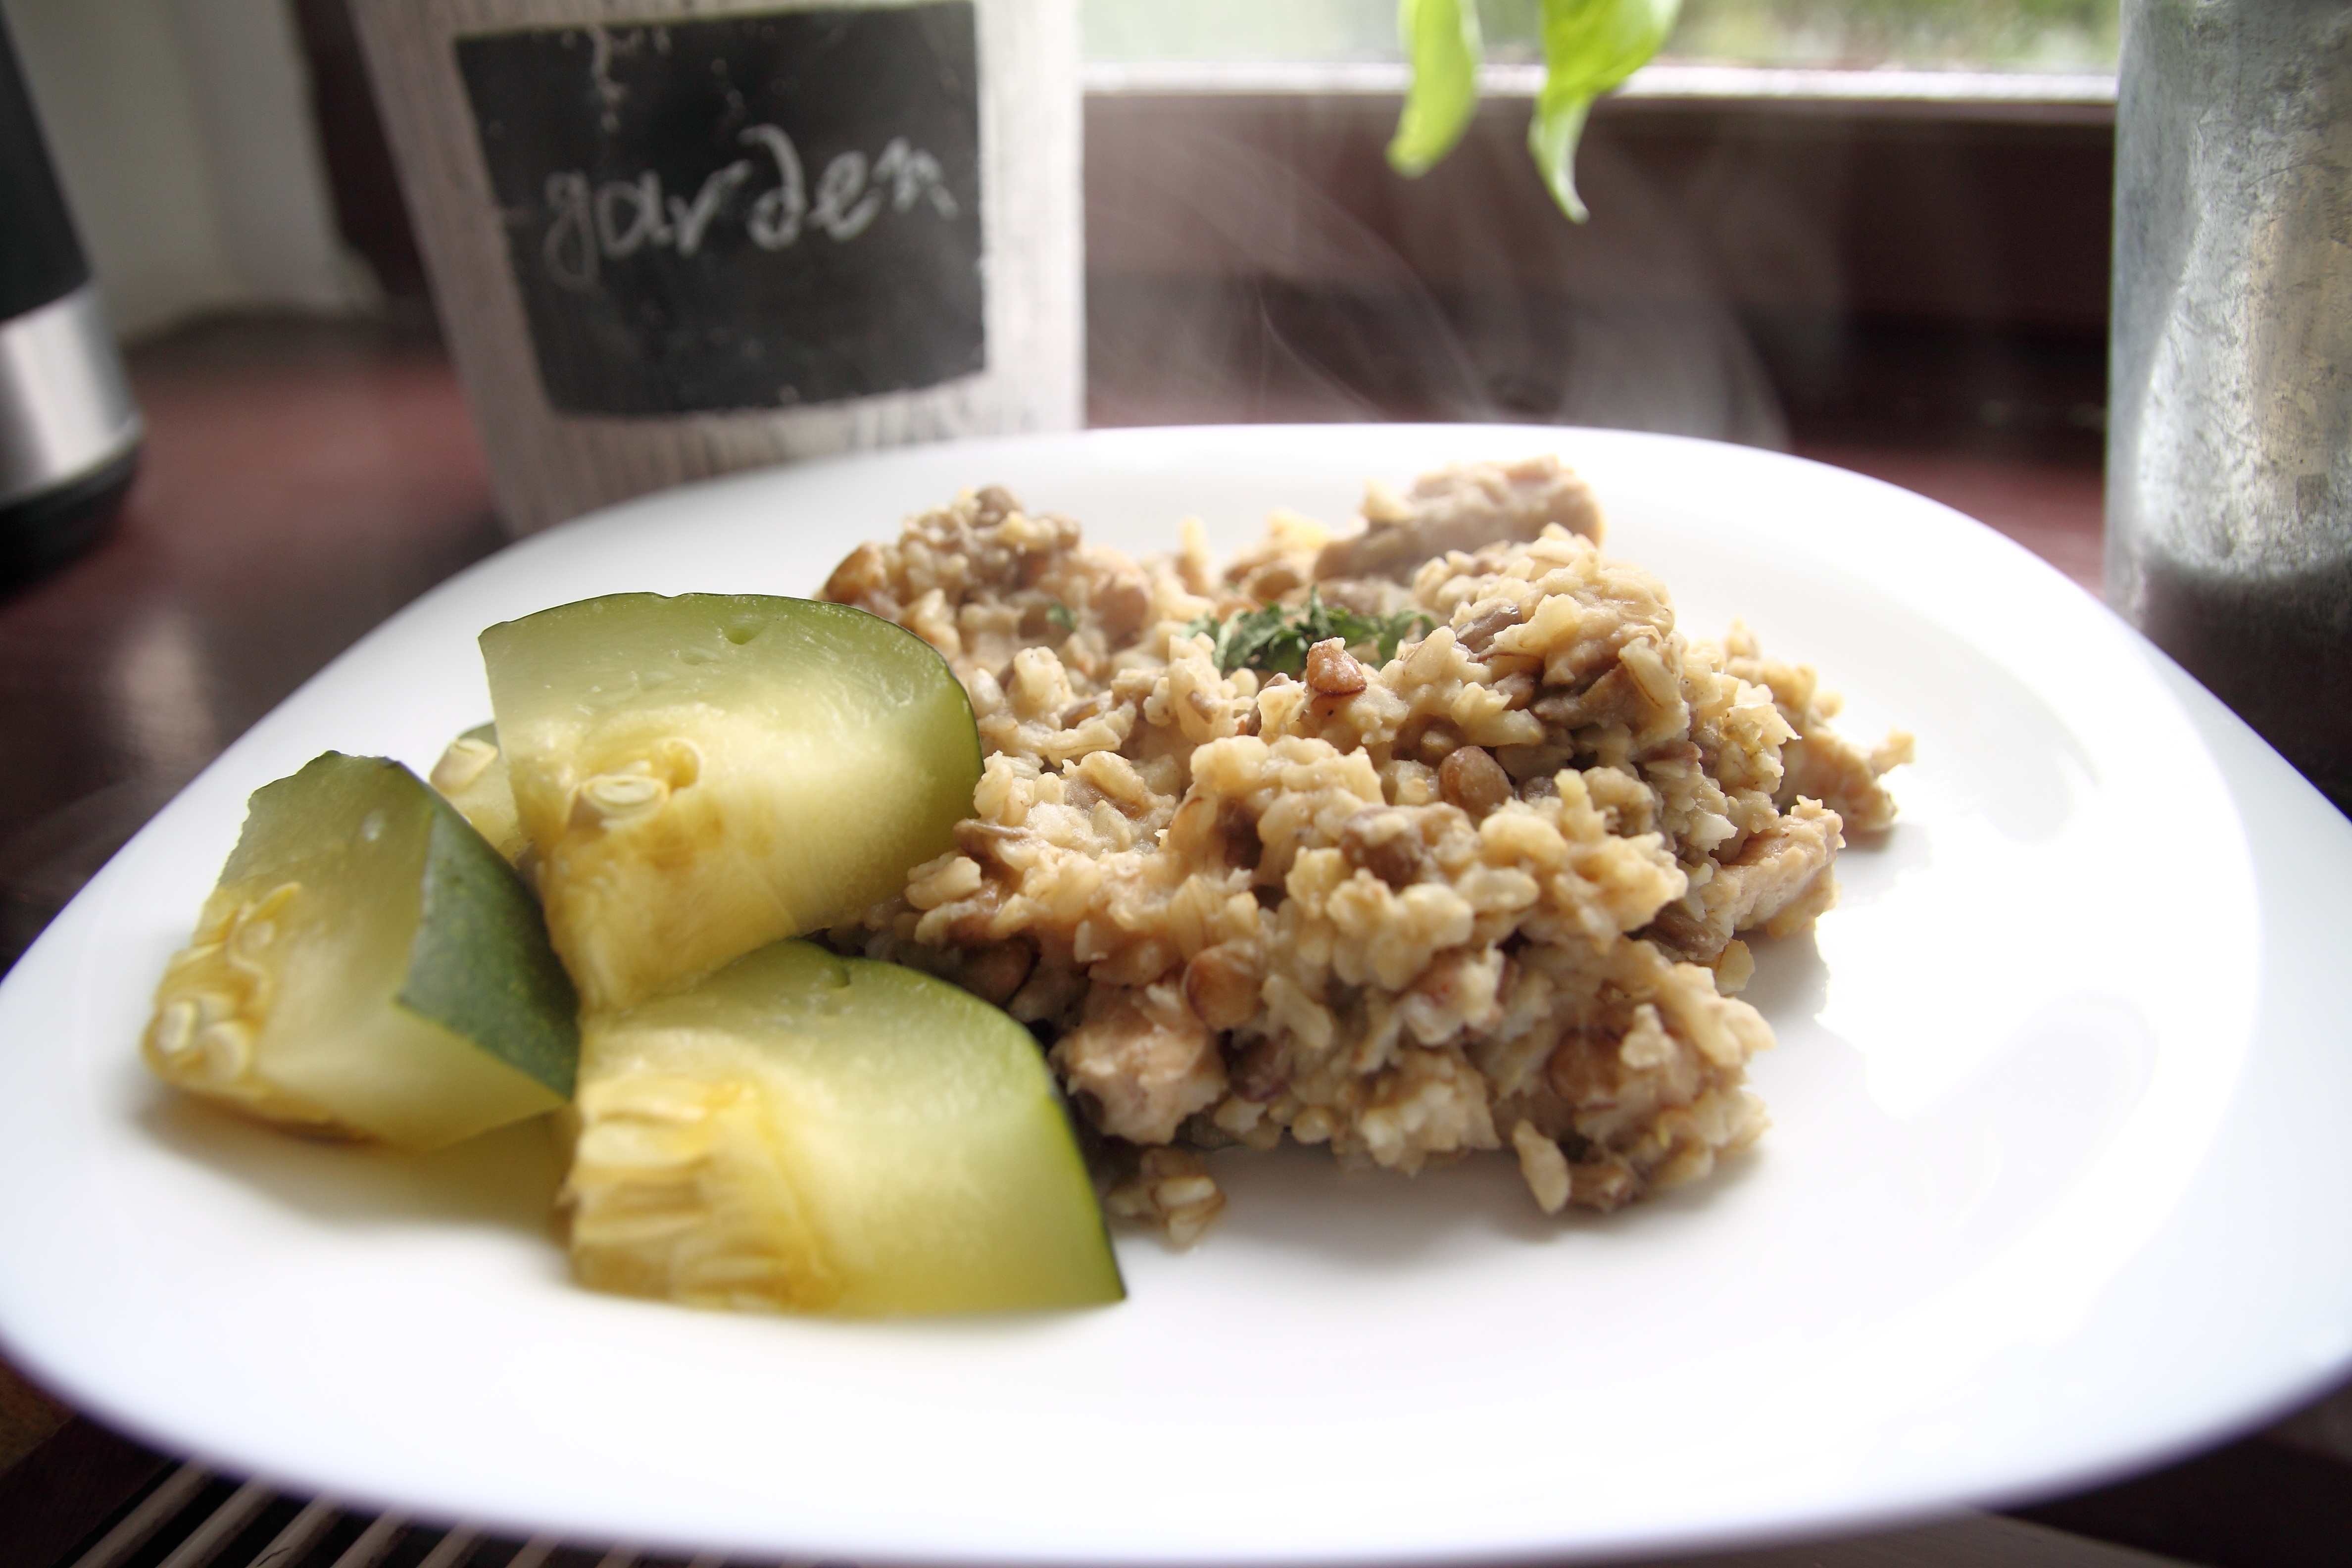
dish, meal, food, cooking, produce, vegetable, kitchen, cuisine, asian food, eating, vegetables, vegetarian food, healthy food, buckwheat, parsley, taste, para, porridge, chinese food, portion of